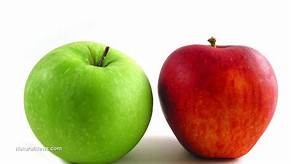
Label: apple